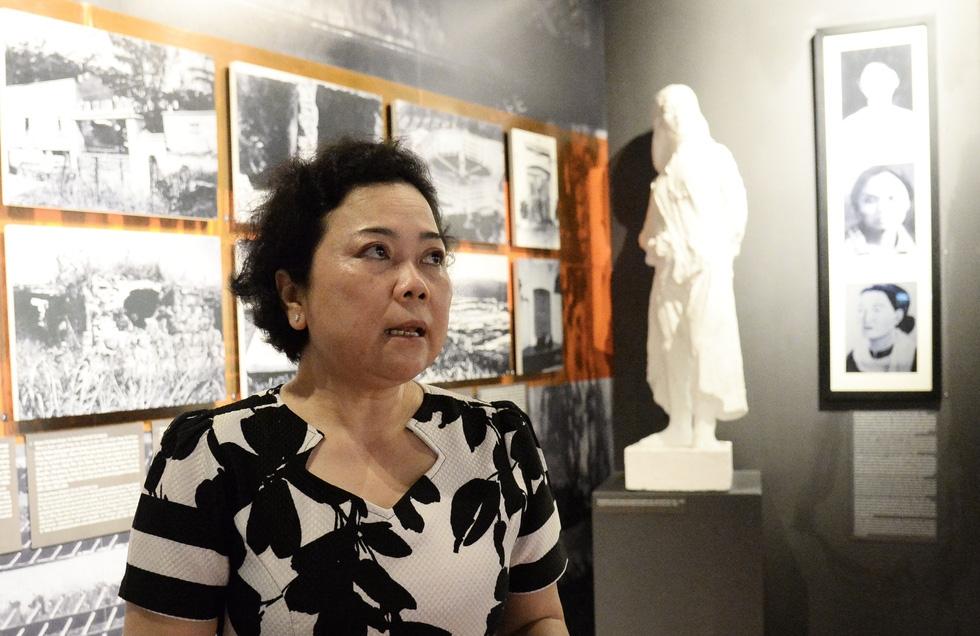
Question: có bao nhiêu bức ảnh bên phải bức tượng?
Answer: có tám bức ảnh bên phải bức tượng